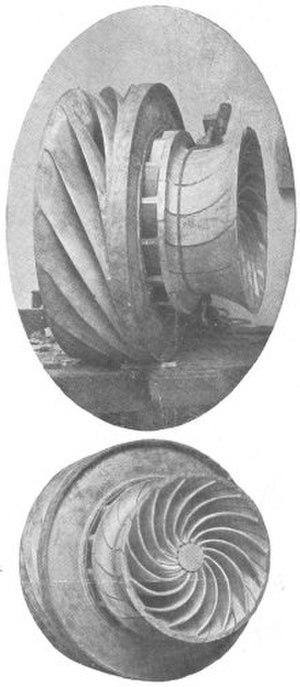
Le turboréacteur est un système de propulsion qui transforme le potentiel d'énergie chimique contenu dans un carburant, associé à un comburant qu'est l'air ambiant, en énergie cinétique permettant de générer une force de réaction en milieu élastique dans le sens opposé à l'éjection.